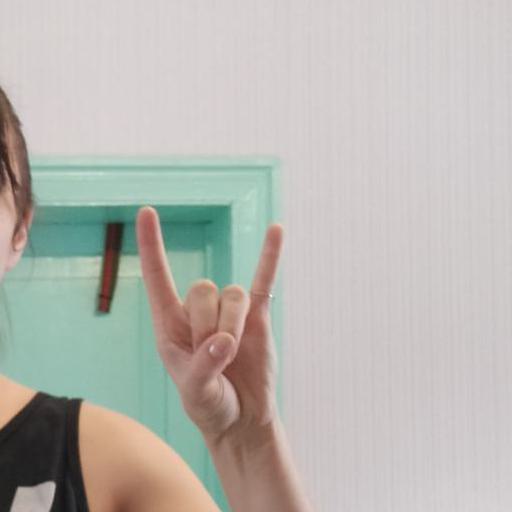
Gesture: rock